Banhine National Park

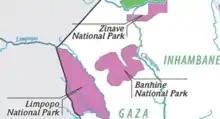
Banhine National Park (post 2013 borders)

However, in 2013, in recognition of the fact that many communities had resettled into the park, the borders were changed to reflect this fact and facilitate the management of the area as a wildlife haven.